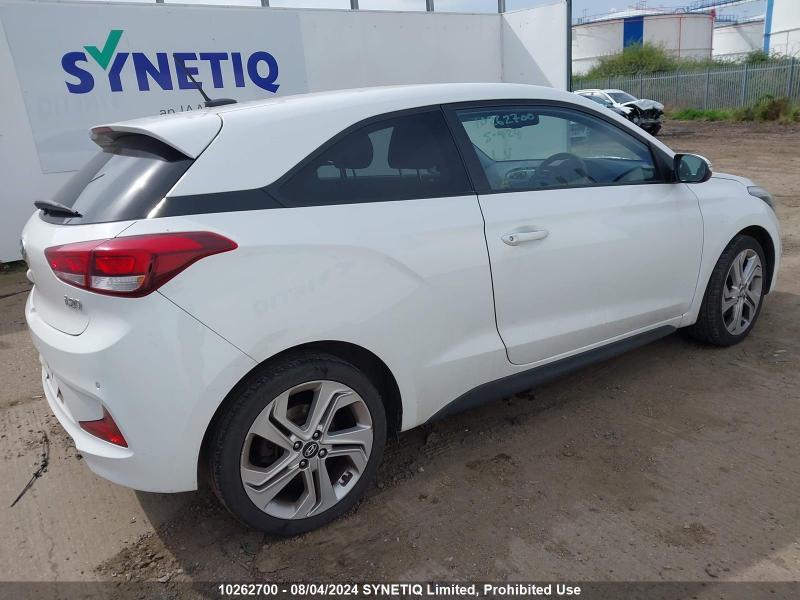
Aucun dommage détecté.
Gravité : aucun